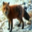
Label: fox